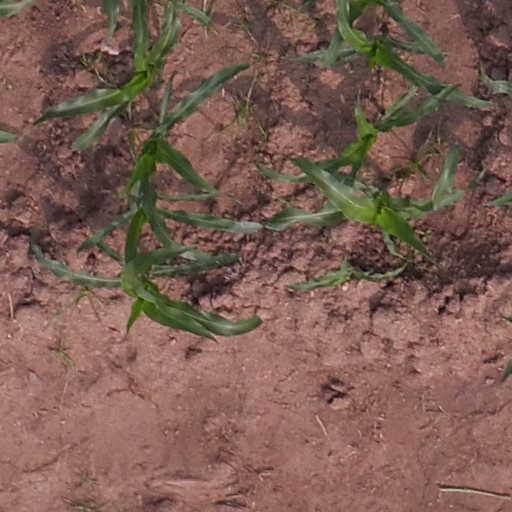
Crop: maize; corn